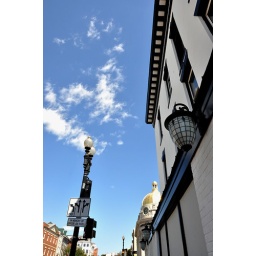
Signs of Serendipity 3 moving in on M st show with new black &amp;amp; white Tiffany-style lamps- Helen Burton